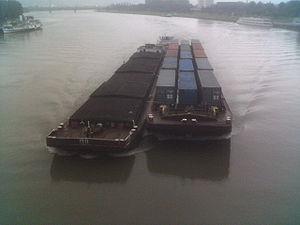
Autriche, Linz, Danube Picture taken by myself in Linz, Upper Austria, September 15th, 2005 description/Beschreibung (de): Schubverband bestehend aus einem Containerschubkahn (auf dem Bild rechts) und einem Massengutschubkahn (auf dem Bild links).
Le Danube est le deuxième fleuve d’Europe par sa longueur. Il prend sa source dans la Forêt-Noire en Allemagne lorsque deux cours d’eau, la Brigach et la Breg, se rencontrent à Donaueschingen où le fleuve prend le nom de Danube.